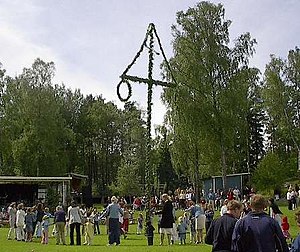
Majstang
Dans omkring en majstang i Åmmeberg, Sverige.
En majstang, et majtræ eller en midsommerstang er en høj masteligende træstang som udsmykkes med løv, blomster og bånd og rejses, så man kan danse omkring den ved fejring af sommerens komme. Fejringen kan ske til pinsen eller senere. I Sverige har den efterhånden flyttet sig til midsommer og er her meget udbredt i forbindelse med fejring af midsommeraften.